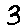
Label: 3